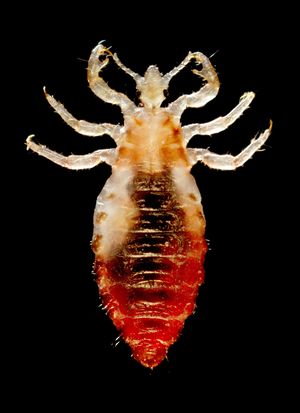
Lus / Kroplusen
Kroplus.
Lus er vingeløse insekter. Lusen har sugende munddele, som de bruger til at suge blod af mennesker og andre hvirveldyr. Lusens krop er flad og bærer kloformede klamreben. Lus er ektoparasitter. Hos mennesket findes fladlusen, hovedlusen og kroplusen.